Washington metropolitan area

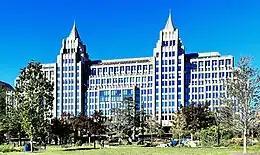
One Franklin Square is where "The Washington Post" is headquartered.

The economy of the Washington metropolitan region is characterized by significant wealth disparities, which were heightened by the Great Recession and the 2007–09 housing crisis, which adversely affected black and Hispanic households more than other households.